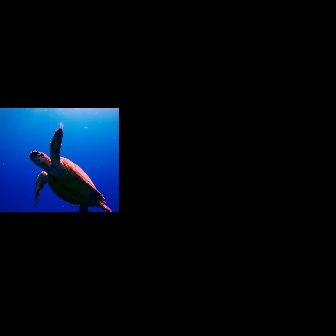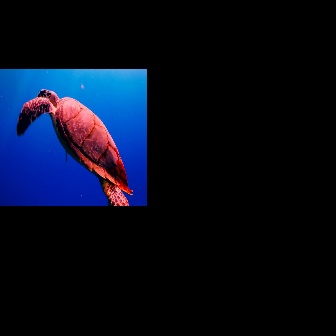
  Please identify the target specified by the bounding box [28,127,112,211] in the first image and locate it in the second image. Return the coordinates in [x_min,y_min,x_max,y_max] format.
Answer: [16,88,133,205]